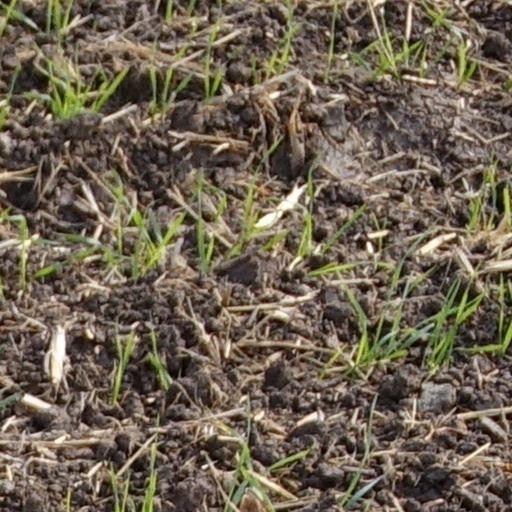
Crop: wheat